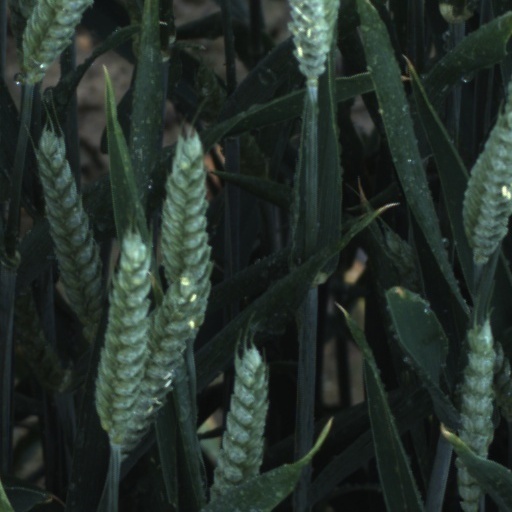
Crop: wheat